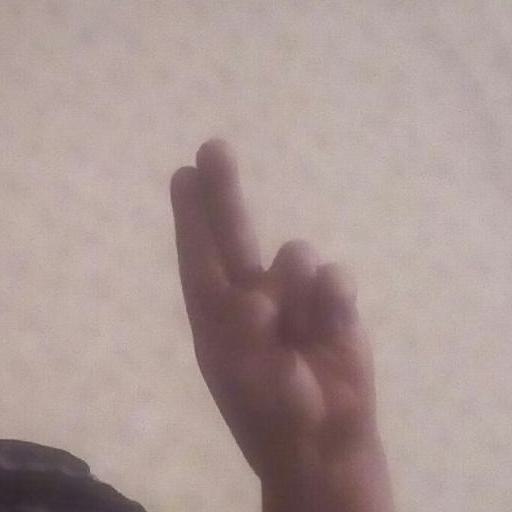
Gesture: two_up